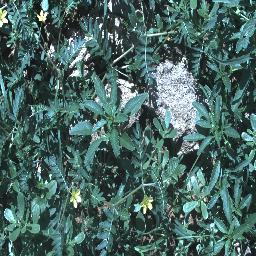
Label: negative